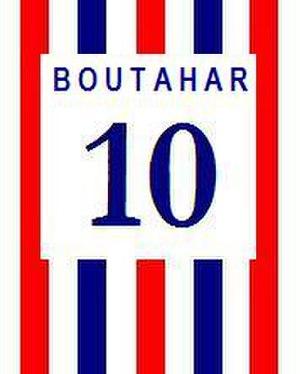
Saïd Boutahar, né le 12 août 1982 Rotterdam, est footballeur néerlandais d'origine marocaine.